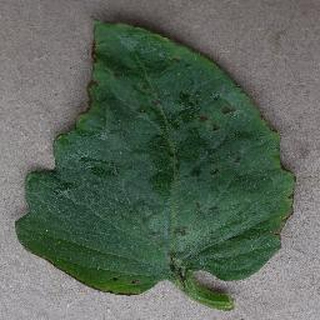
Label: tomato_bacterial_spot